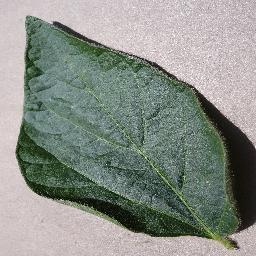
Label: Soybean___healthy